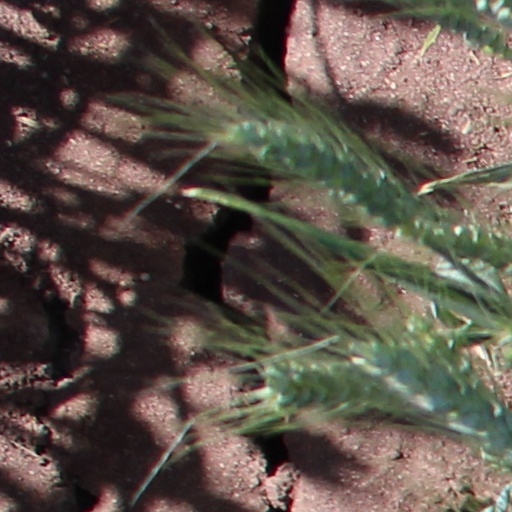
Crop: wheat